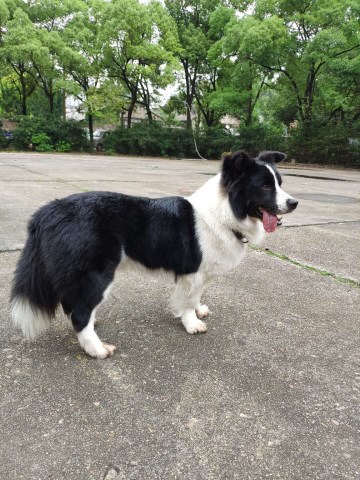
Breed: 2594-n000109-Border_collie